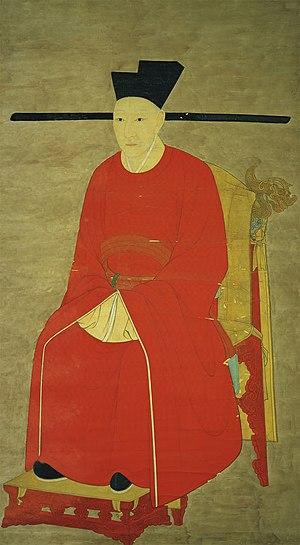
18 janvier, Chine : les Jürchen s’emparent de Kaifeng la capitale song dans le Nord de la Chine. Ils font prisonniers l’empereur Qinzong et sa suite. Le palais impérial est pillé, le personnel et la famille royale réduits en esclavage.
Cette page dresse une liste de personnalités mortes au cours de l'année 1187 :